Parliament Oak

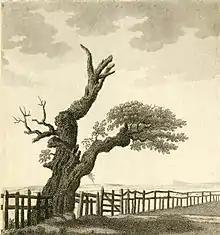
A 1790 depiction

It is said that John hastily assembled a parliament at the tree in 1212 upon being informed, whilst hunting, that revolts against his rule had broken out in Wales and Northern England. He is thought to have decreed that 28 Welsh boys held as hostages at Nottingham Castle were to be put to death as a consequence. Other English kings of this time, including Edward I, also stayed at Clipstone for the hunting. Edward is also said to have assembled a parliament at the tree on Michaelmas (29 September) 1290, whilst travelling to Scotland. It is thought this story is more likely to be true than the legend of John's parliament; it was not uncommon for parliaments to be held outdoors in this period, particularly when discussing matters such as the royal forests.